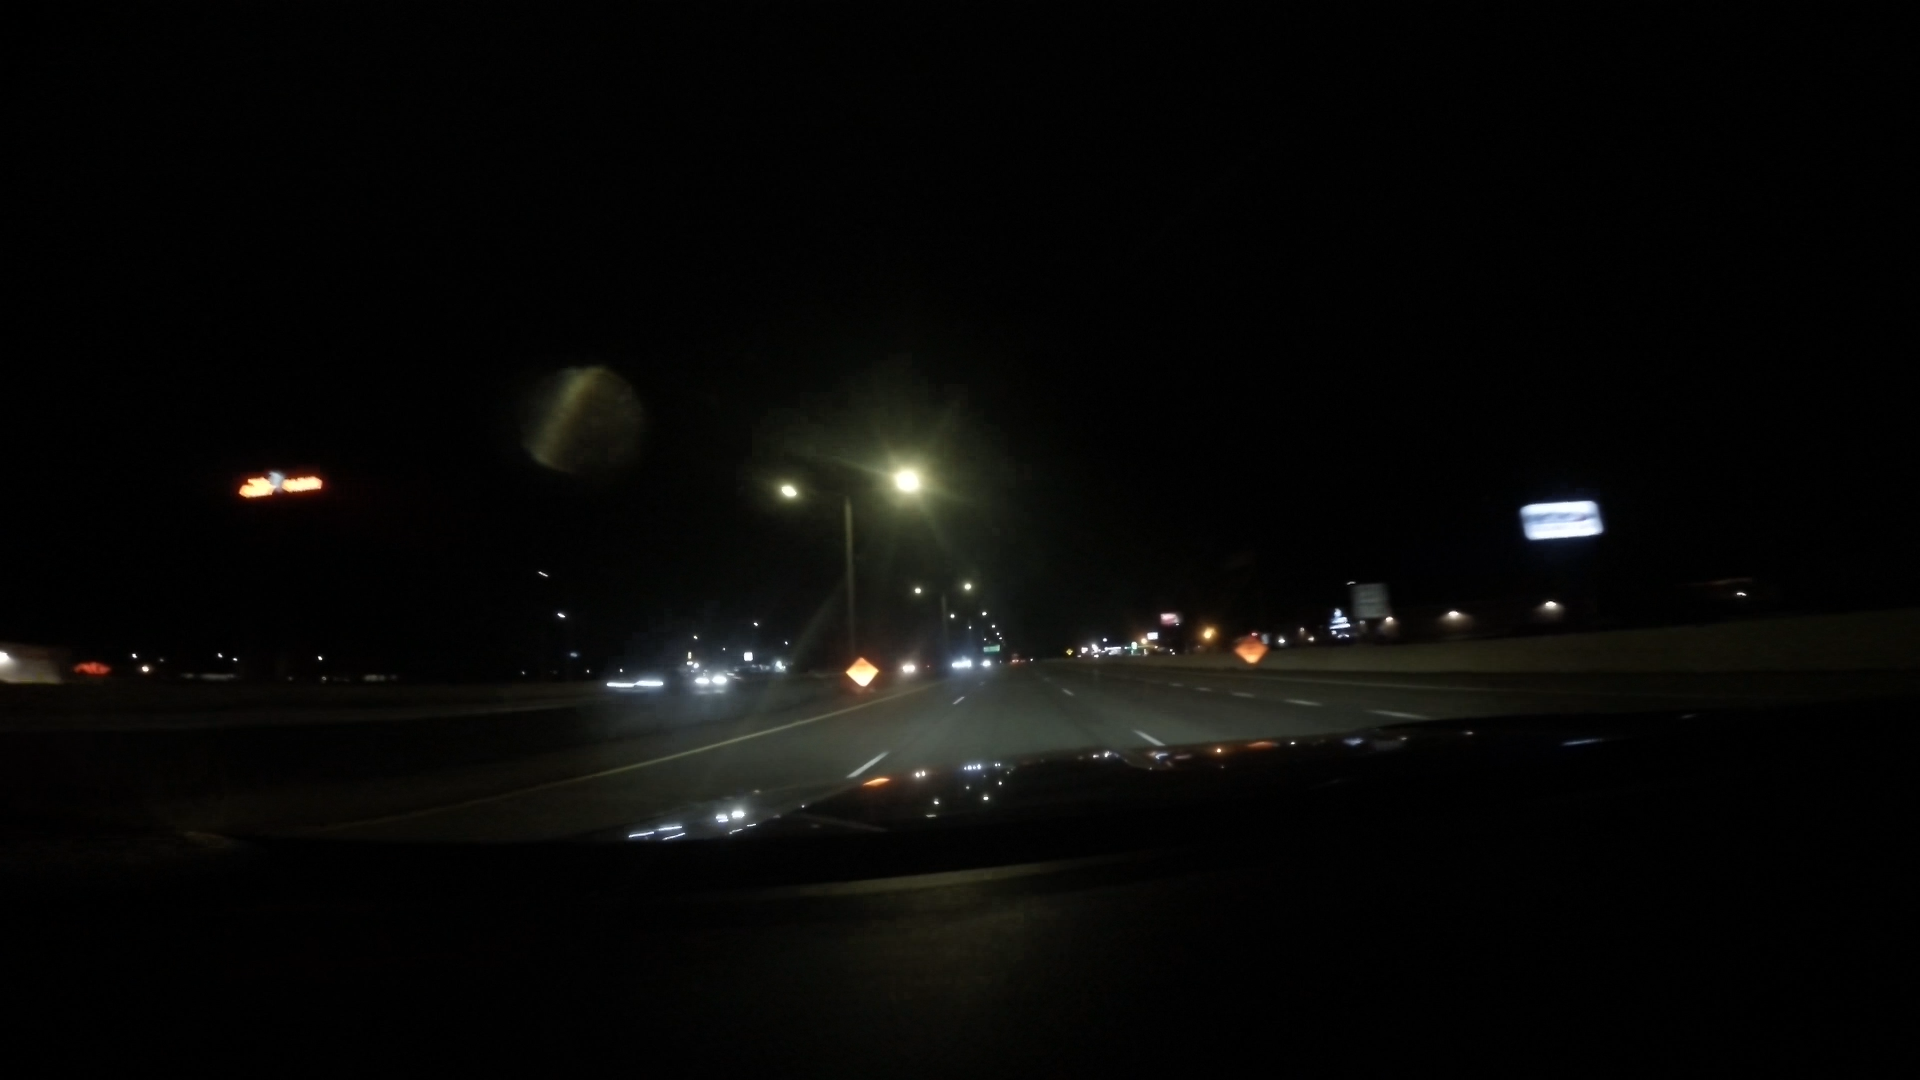
Speed limit sign label: mph70